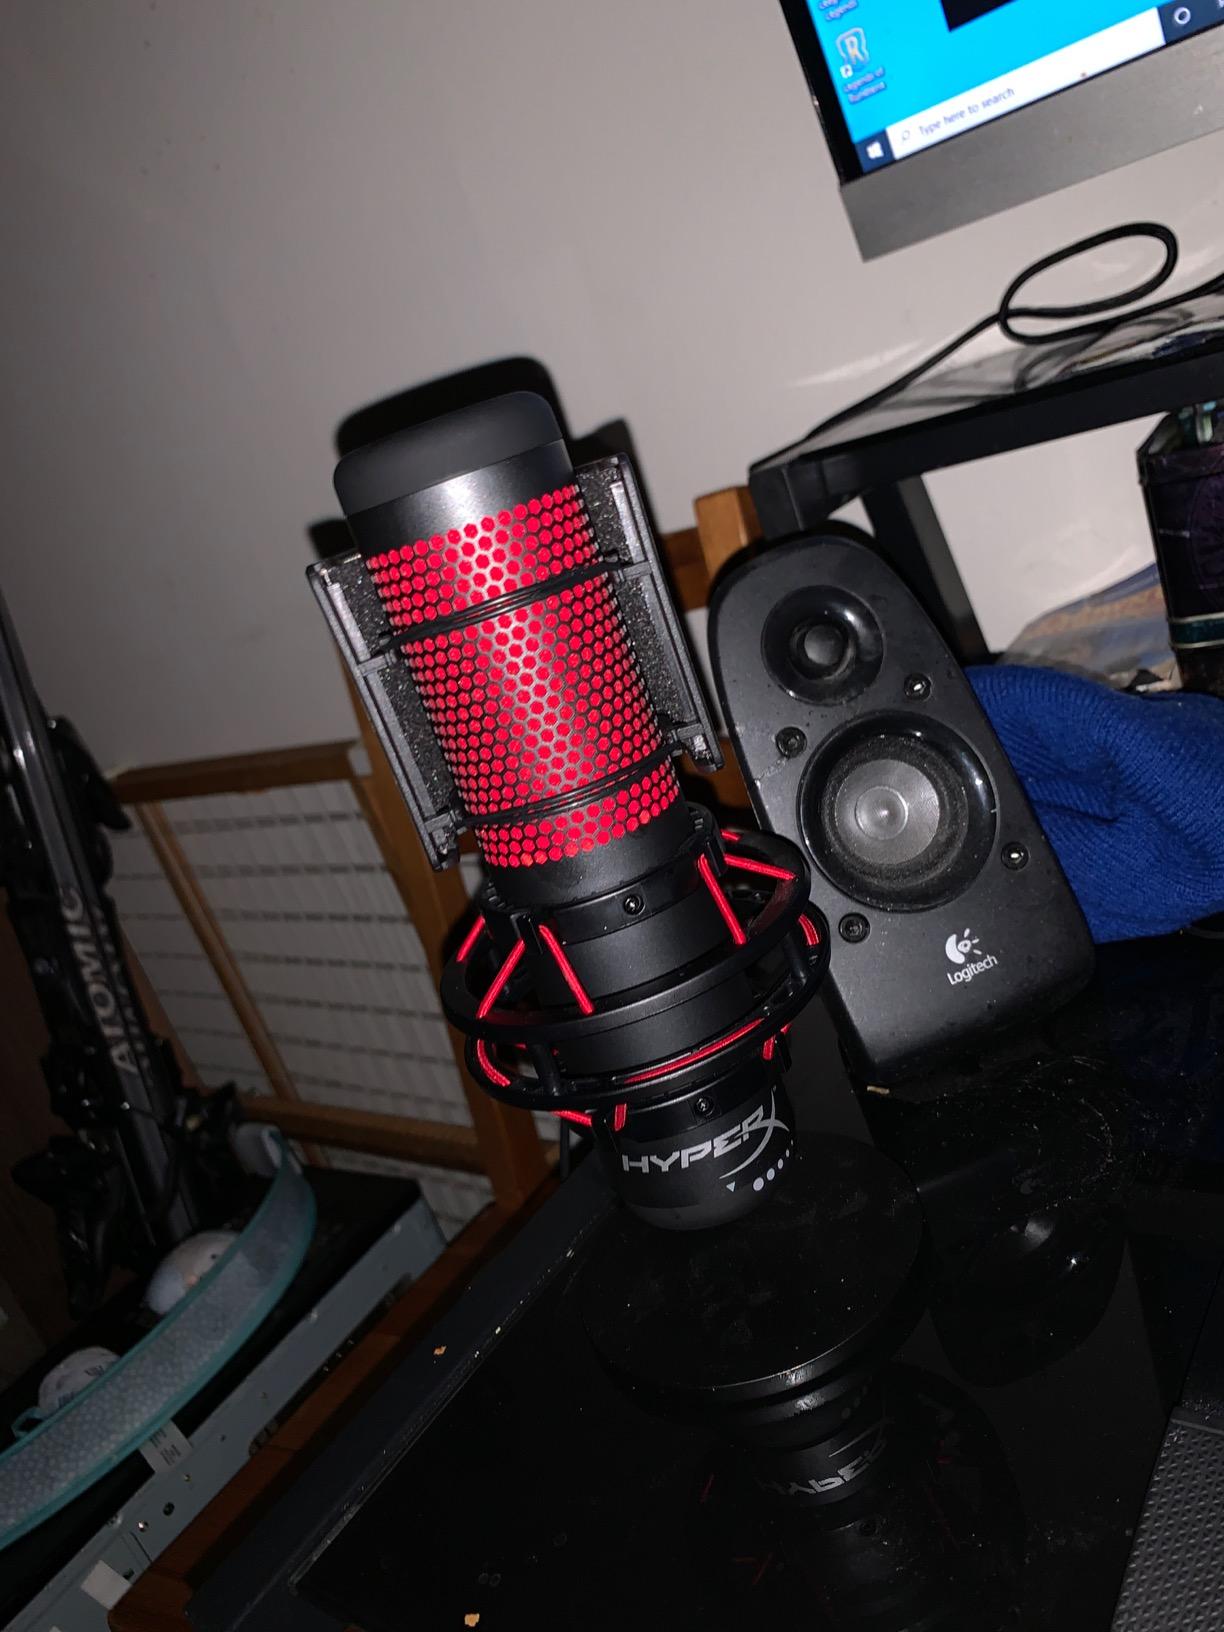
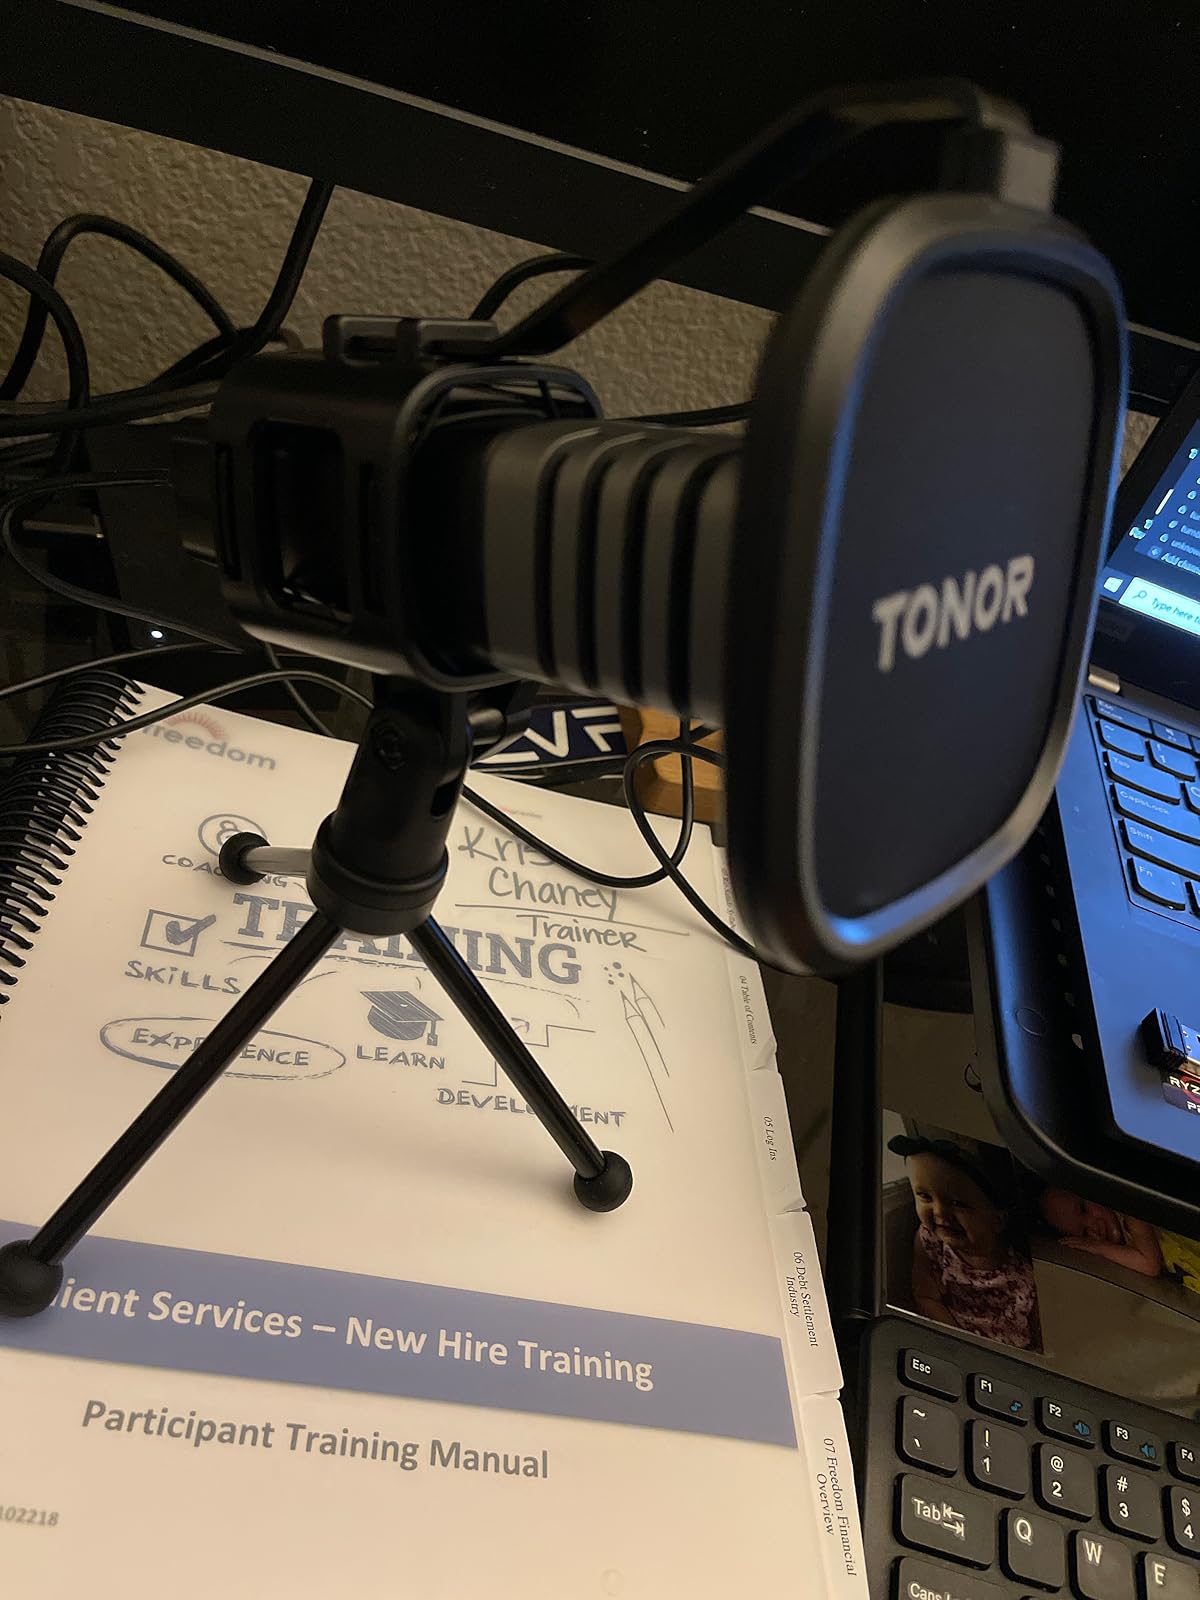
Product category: microphone
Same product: no